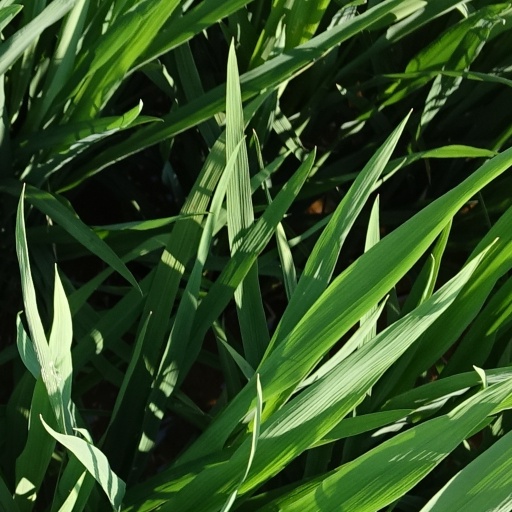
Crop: rice